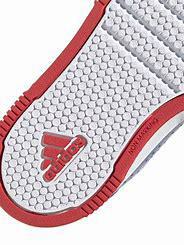
Brand: Adidas
Model: Tensaur Sport Training Hook And Loop